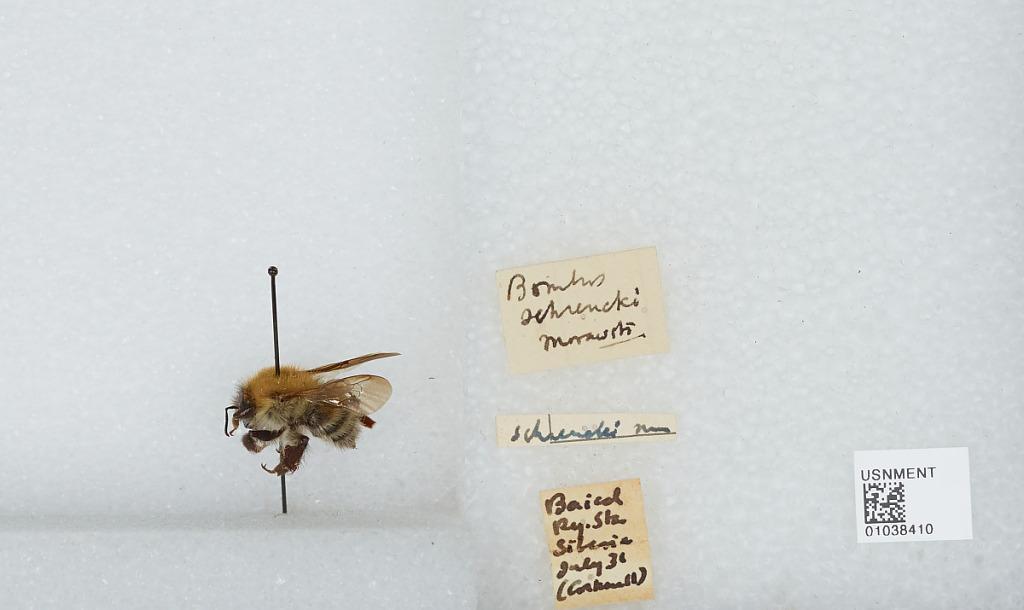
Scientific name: Bombus (Thoracobombus) schrencki Morawitz
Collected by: Cockerell
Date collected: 1931-7-
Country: Russian Federation
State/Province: Siberia
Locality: Railway Station, Baicol